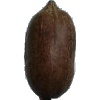
Label: Nut Pecan 1